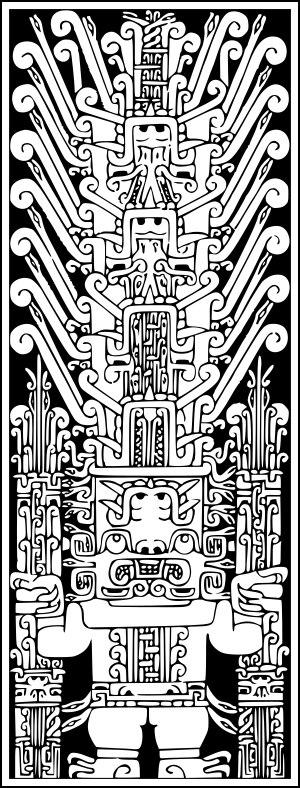
Voir aussi : Liste des siècles, Chiffres romains